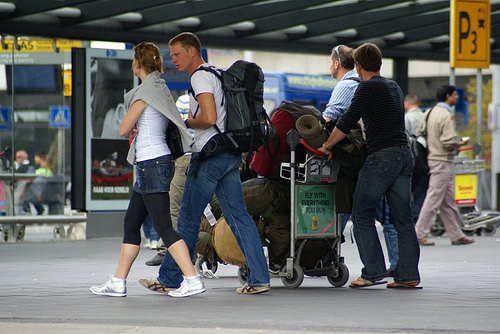
user: Given an image and a question. Answer the question in a short answer. Question: Where is everyone rushing? Short Answer:
assistant: train station